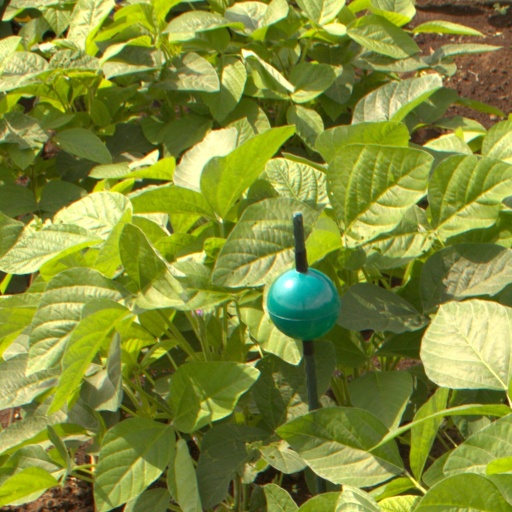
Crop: soybean